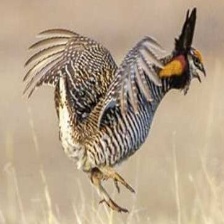
Species: GREATER PRAIRIE CHICKEN
Scientific name: TYMPANUCHUS CUPIDO